Jack Lemmon on screen and stage

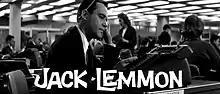
Lemmon in the trailer for "The Apartment"

Jack Lemmon was an American actor, executive producer, and director. He collaborated with Billy Wilder and Walter Matthau on many films.